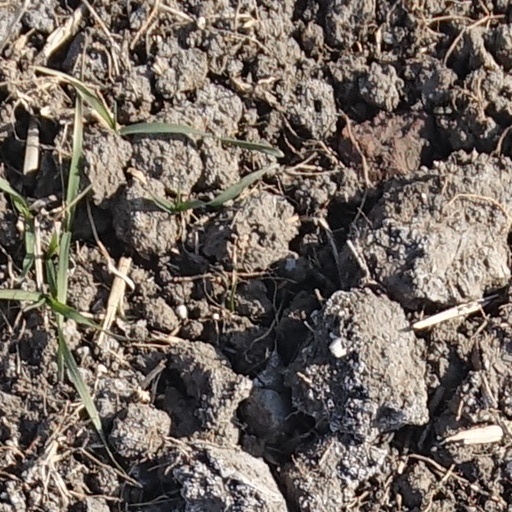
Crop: wheat